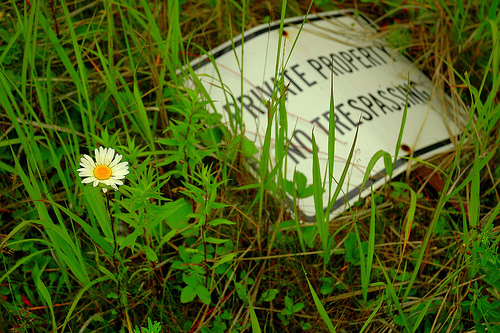
Flower: daisy